Aimé Morot

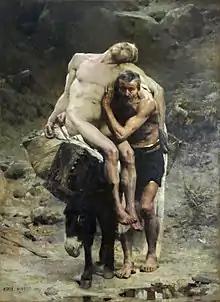
"Le bon Samaritain" (The good Samaritan), 1880.

In 1883 Morot was awarded the title of Chevalier (knight) in the Legion of Honour and in 1901 he became Officier (officer) in the Légion d'Honneur. As an academician and professor at the École Nationale Supérieure des Beaux-Arts who frequently exhibited at the French Artists' Salon in Paris and being a member of the painting jury, Aimé Morot was an influential person in the modern art centre of Paris, being among the 18 most influential members of the Institute and was included in Grün's painting "One Friday at the French Artists' Salon" in 1911. In 1912 he was awarded the distinction of Commandeur in the Légion d'Honneur. Morot contributed to the Salon until 1913 where he exposed a portrait of M. Paul Deschanel.